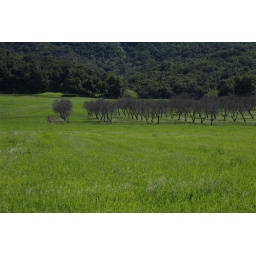
This is a field of walnut trees on the Shadow Mountain Ranch, in Lion Canyon, CA.